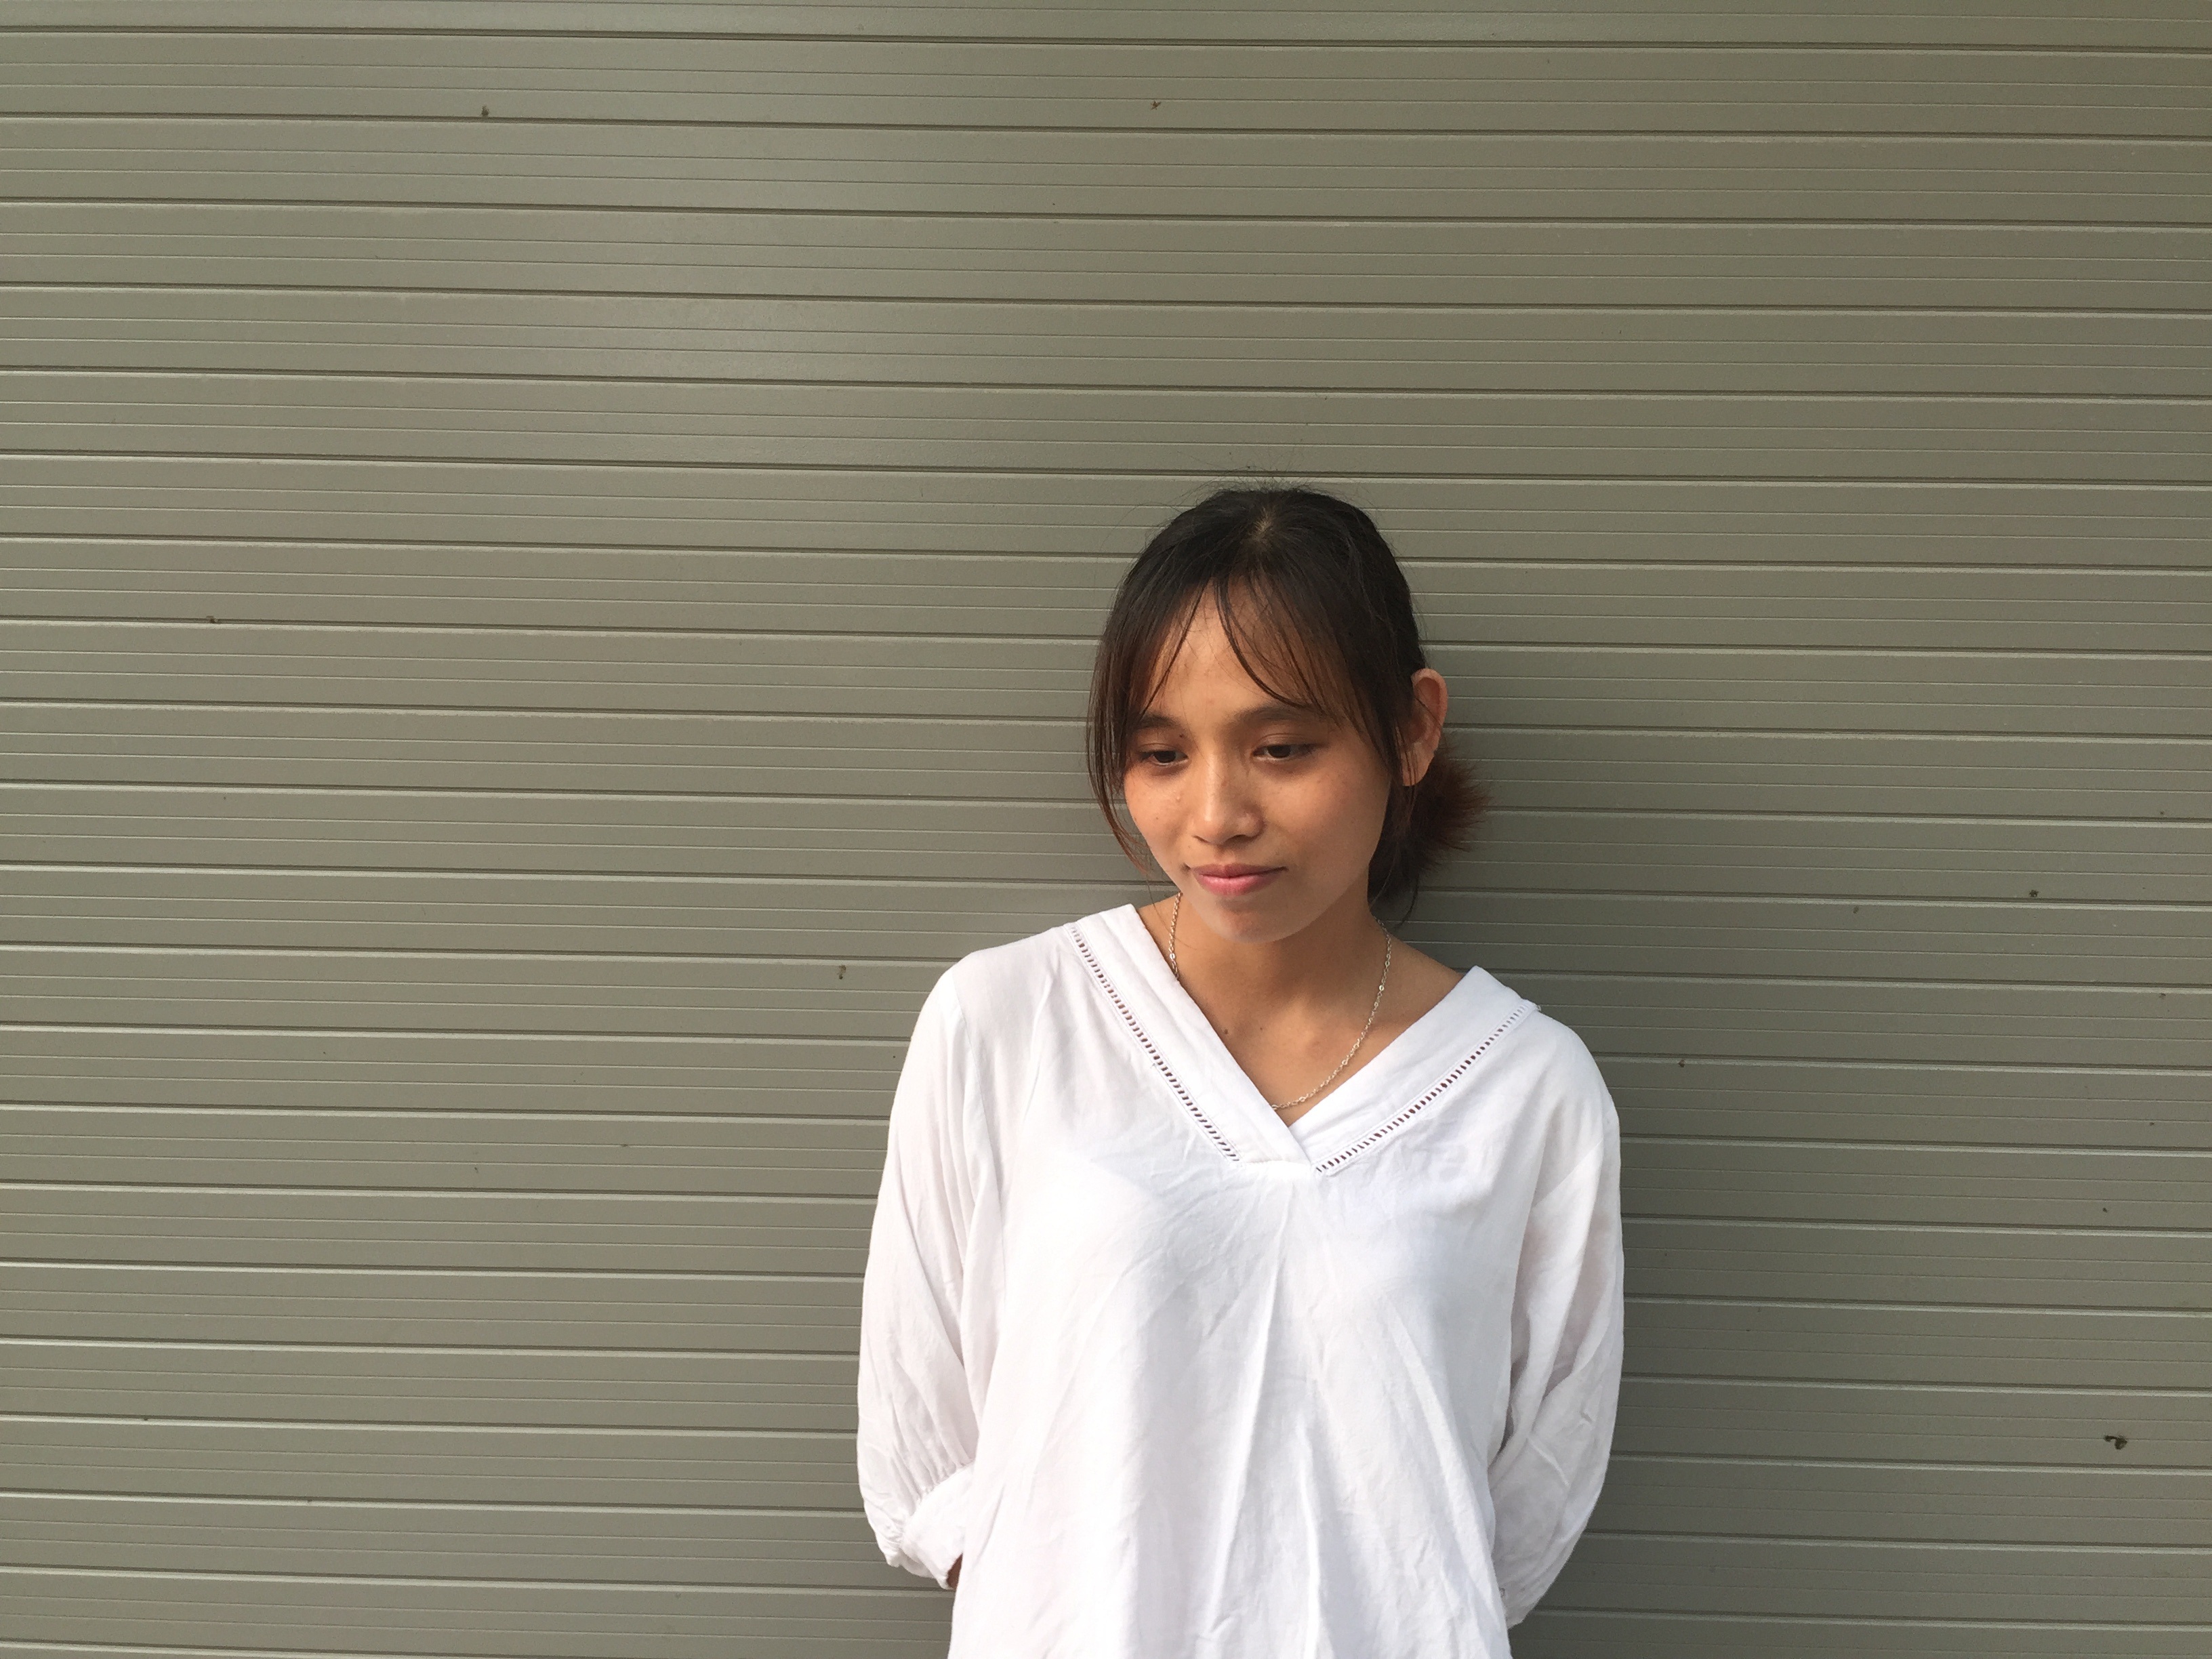
person, people, girl, woman, hair, white, cute, looking, female, portrait, model, young, sitting, natural, clean, care, fashion, clothing, healthy, face, eyes, one, dress, happy, skin, beauty, attractive, adult, skincare, human positions